1951 eruption of Mount Lamington

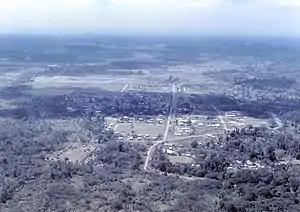
Popondetta was the center of relief efforts in the aftermath of the eruption

The administration in Port Moresby was briefed of the disaster on the morning of January 22. A relief and recovery mission was established in response. Aircraft delivered excess food, tents, medical and other supplies to the affected regions effectively. At Lae, the "Huon", an administrative ship, sailed overnight with medical staff and emergency needs to Popondetta. Rescuers found very few survivors in the affected area—there were more dead bodies recovered. The injured were airlifted from Popondetta to Port Moresby for treatment. Displaced residents were relocated to refugee camps which provided with basic needs.